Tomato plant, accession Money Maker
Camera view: tilt-top (135 deg); turntable rotation: 30 degrees
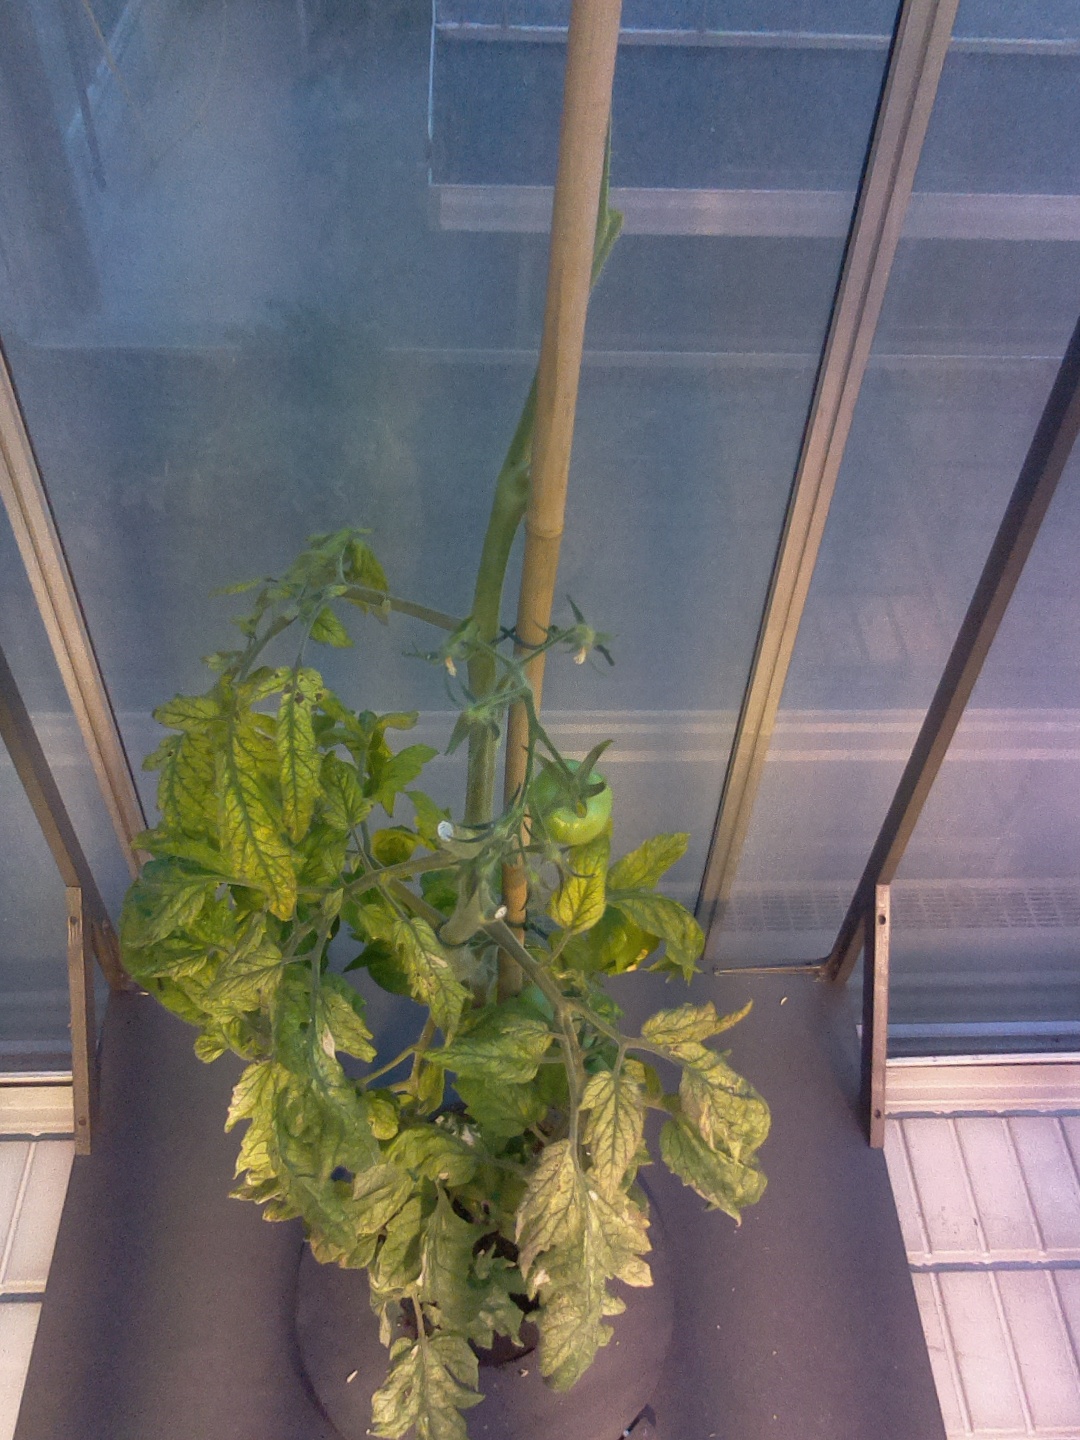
BBCH growth stage 77: 70%-80% of final fruit size